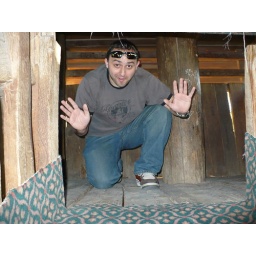
James up high in the kid's tree house that smelled of pee!